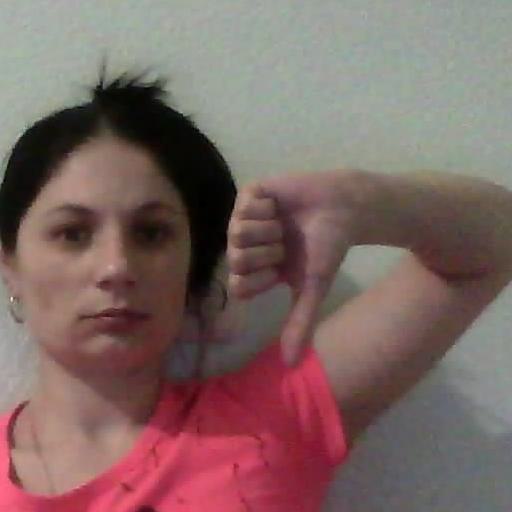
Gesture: dislike